The Fencer

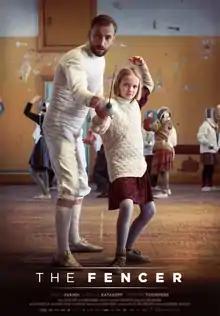
Film poster

The Fencer (is a 2015 biographical drama film about the life of Endel Nelis, an accomplished Estonian fencer and coach. It was directed by Klaus Härö and written by Anna Heinämaa. Filming began in Estonia in late February 2014.